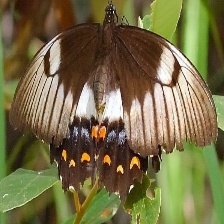
Species: ORCHARD SWALLOW